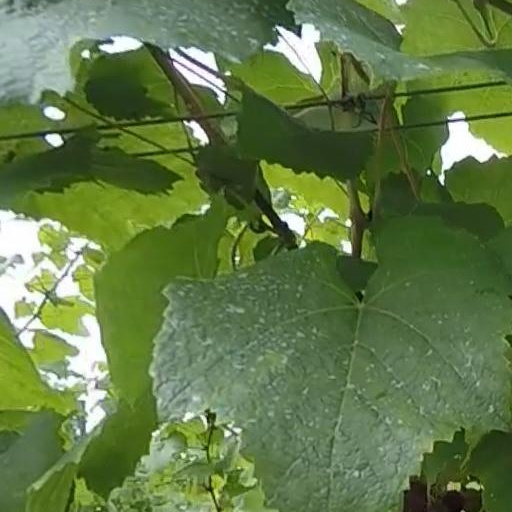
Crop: grape